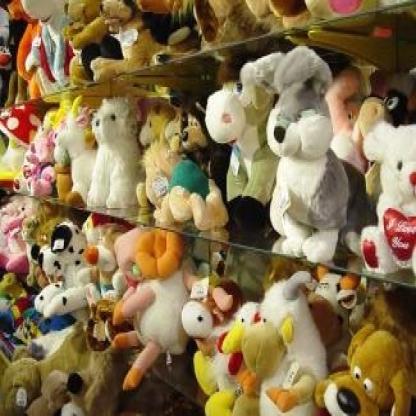
Scene: Indoor